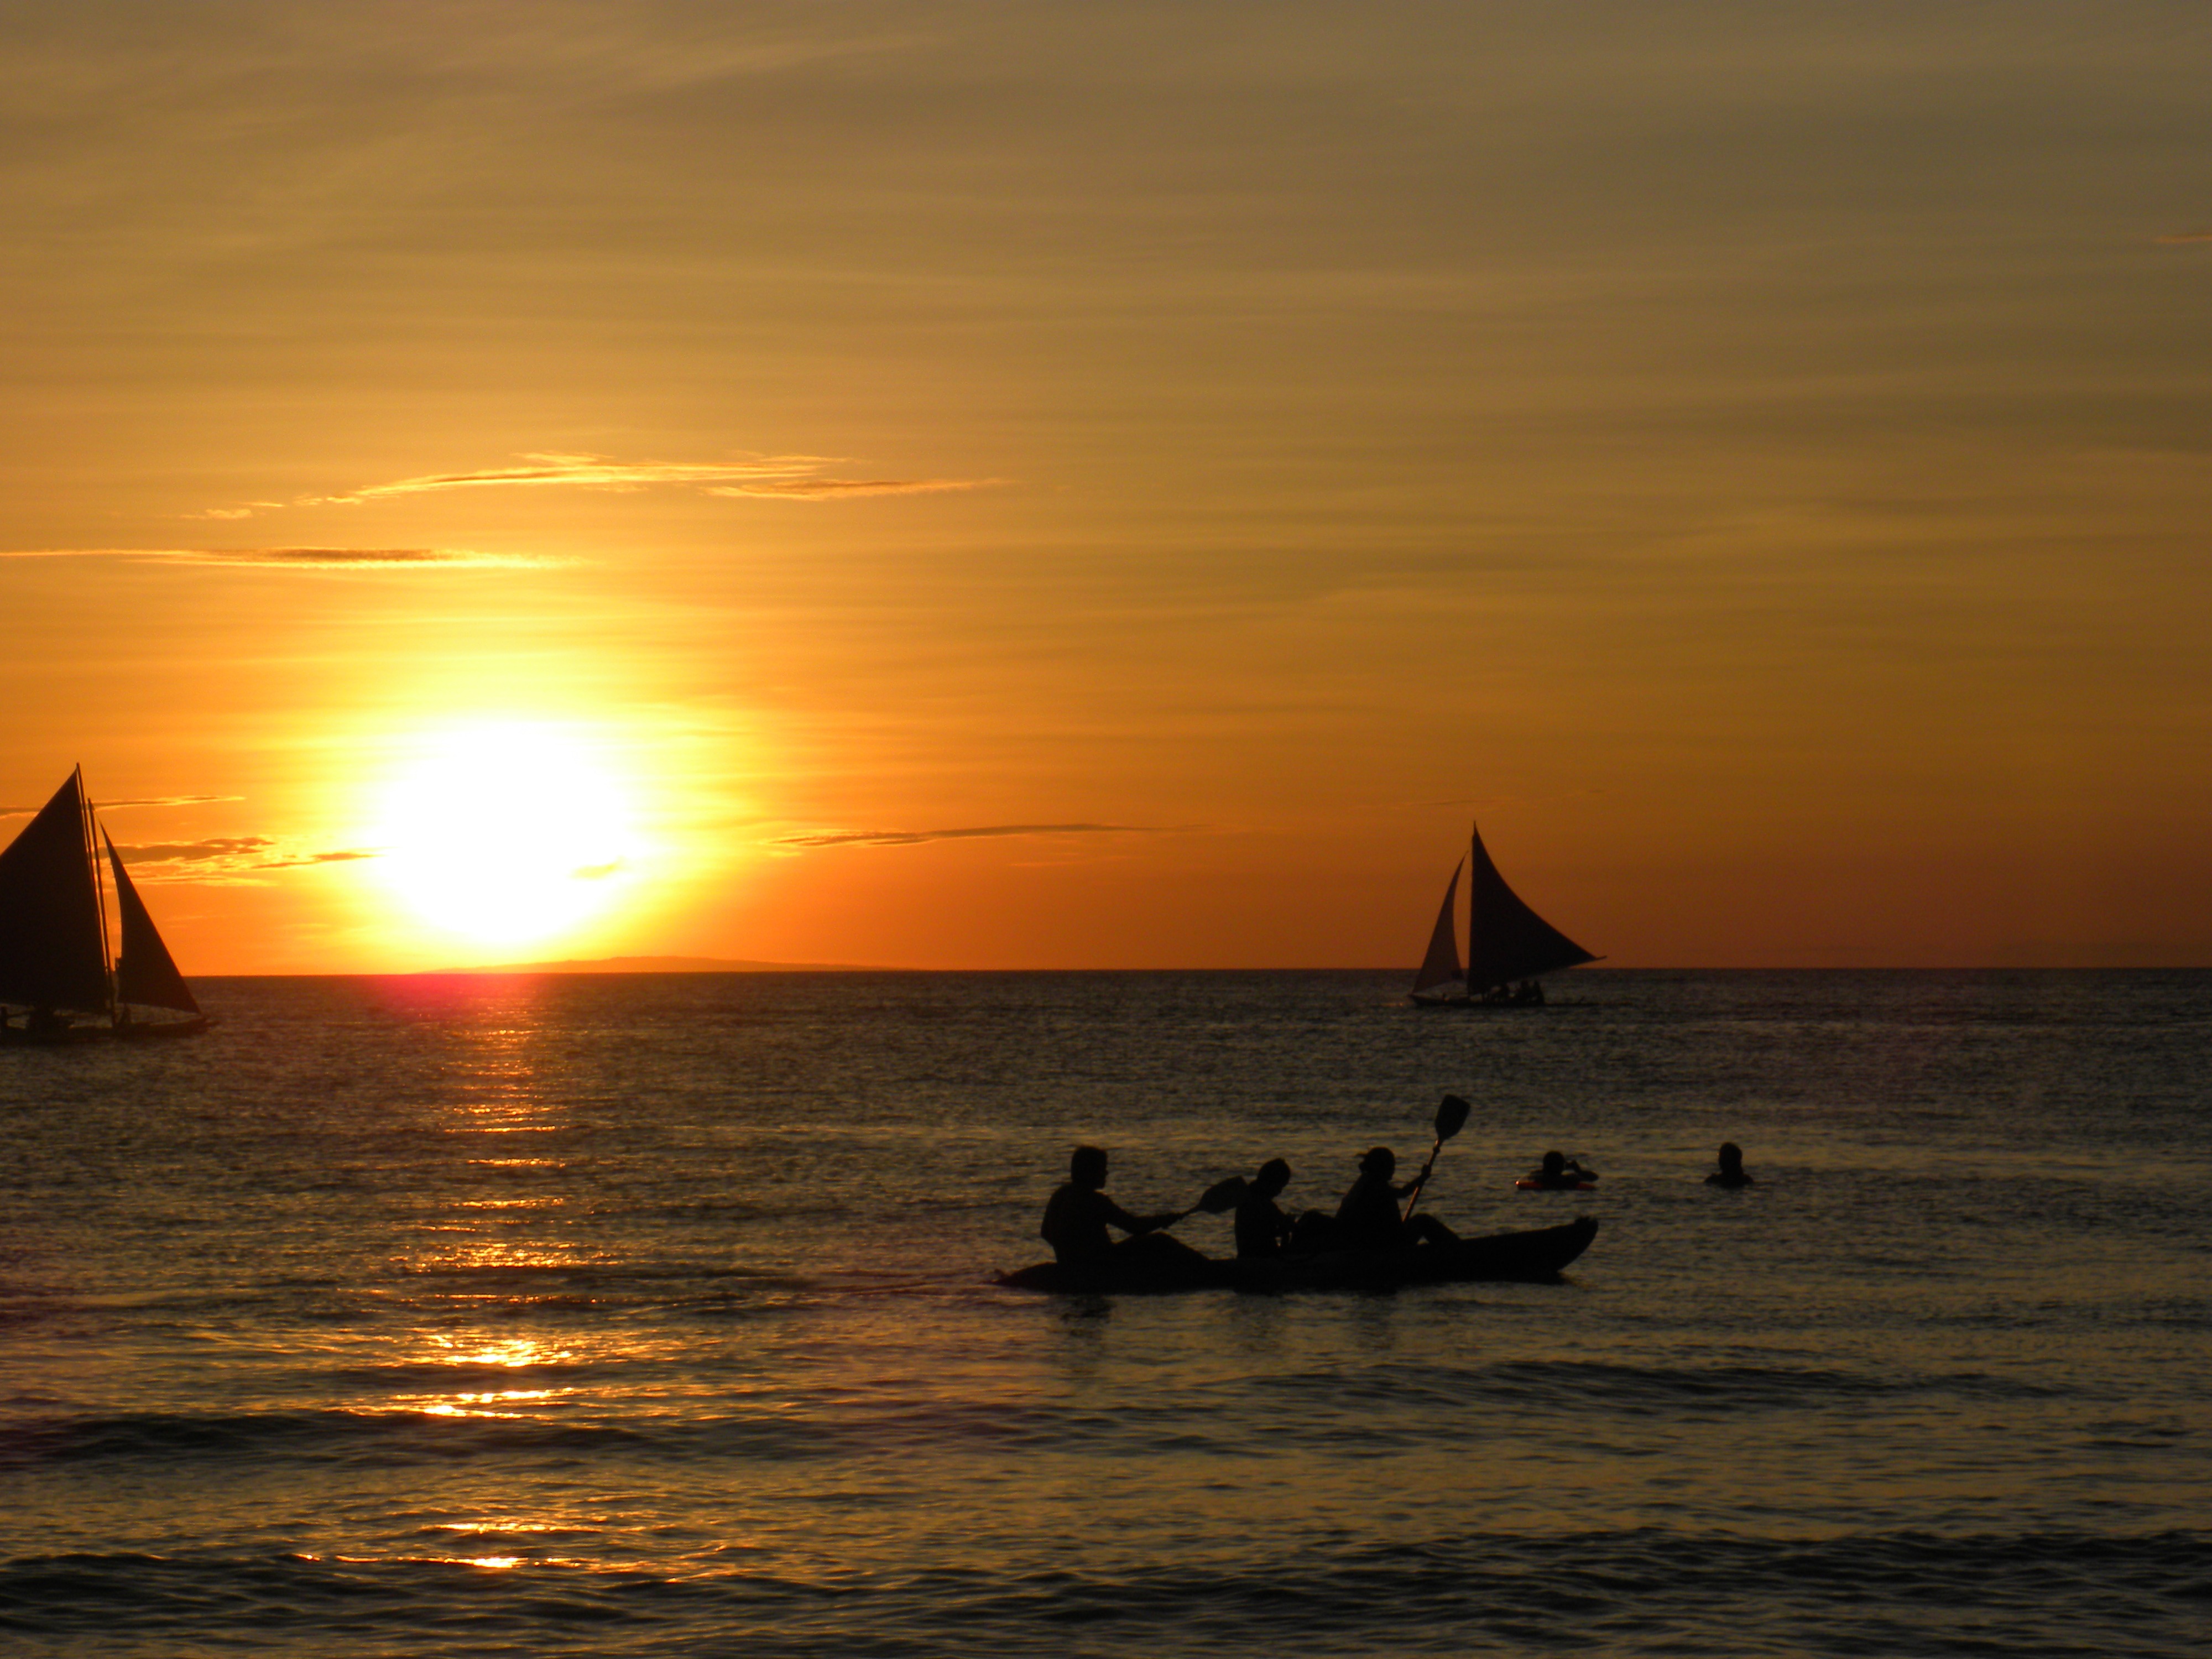
beach, sea, coast, ocean, horizon, sun, sunrise, sunset, sunlight, morning, shore, wave, dawn, vacation, travel, dusk, evening, vehicle, sailing, bay, boats, kayaking, afterglow